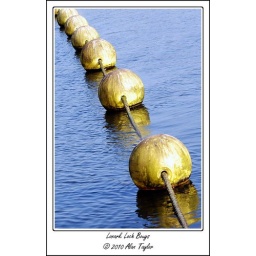
A line of dirty yellow buoys in Lanark Loch.